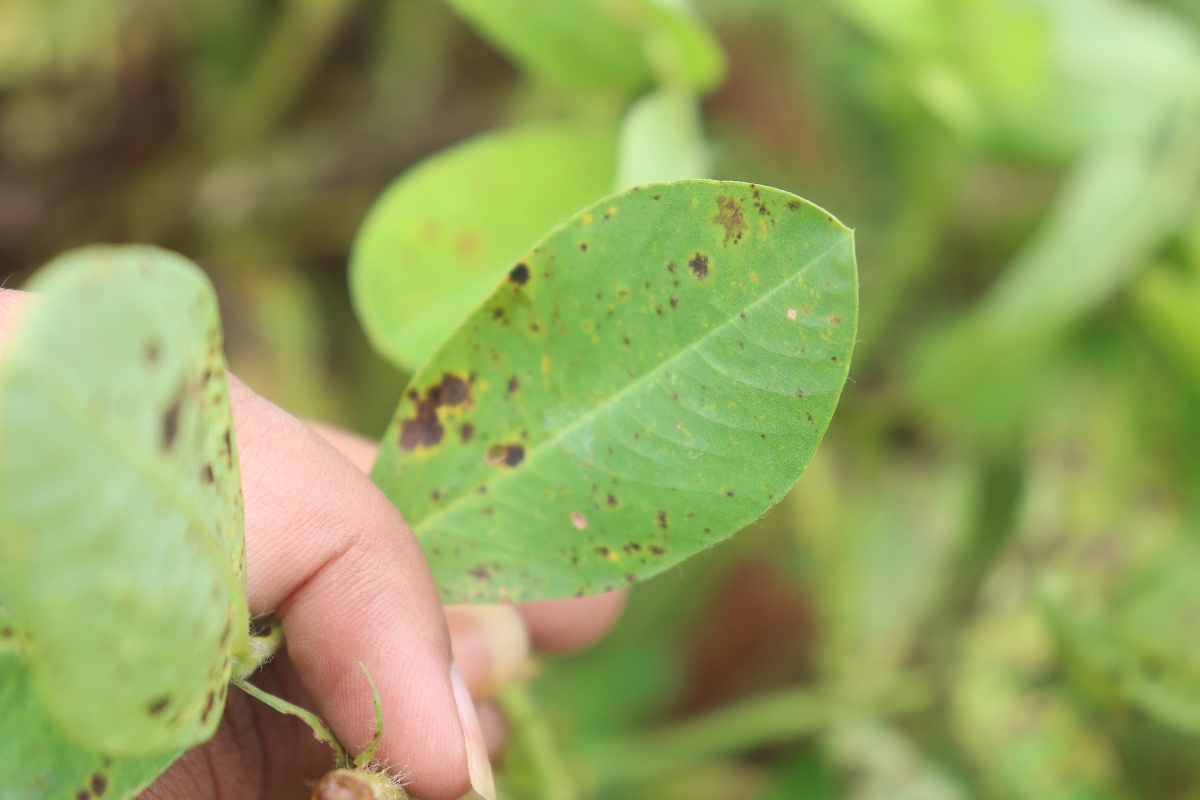
Label: late leaf spot